Eugeniusz Abrahamowicz

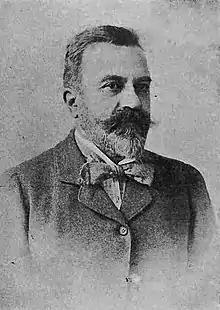
Eugeniusz Abrahamowicz's Portrait

Eugeniusz Abrahamowicz (1851 - 1905) was a Polish conservative politician, lawyer, and landowner. In the years 1891–1905 he was a Member of the Austrian parliament, and was a spokesman for the interests of landowners in Lviv.